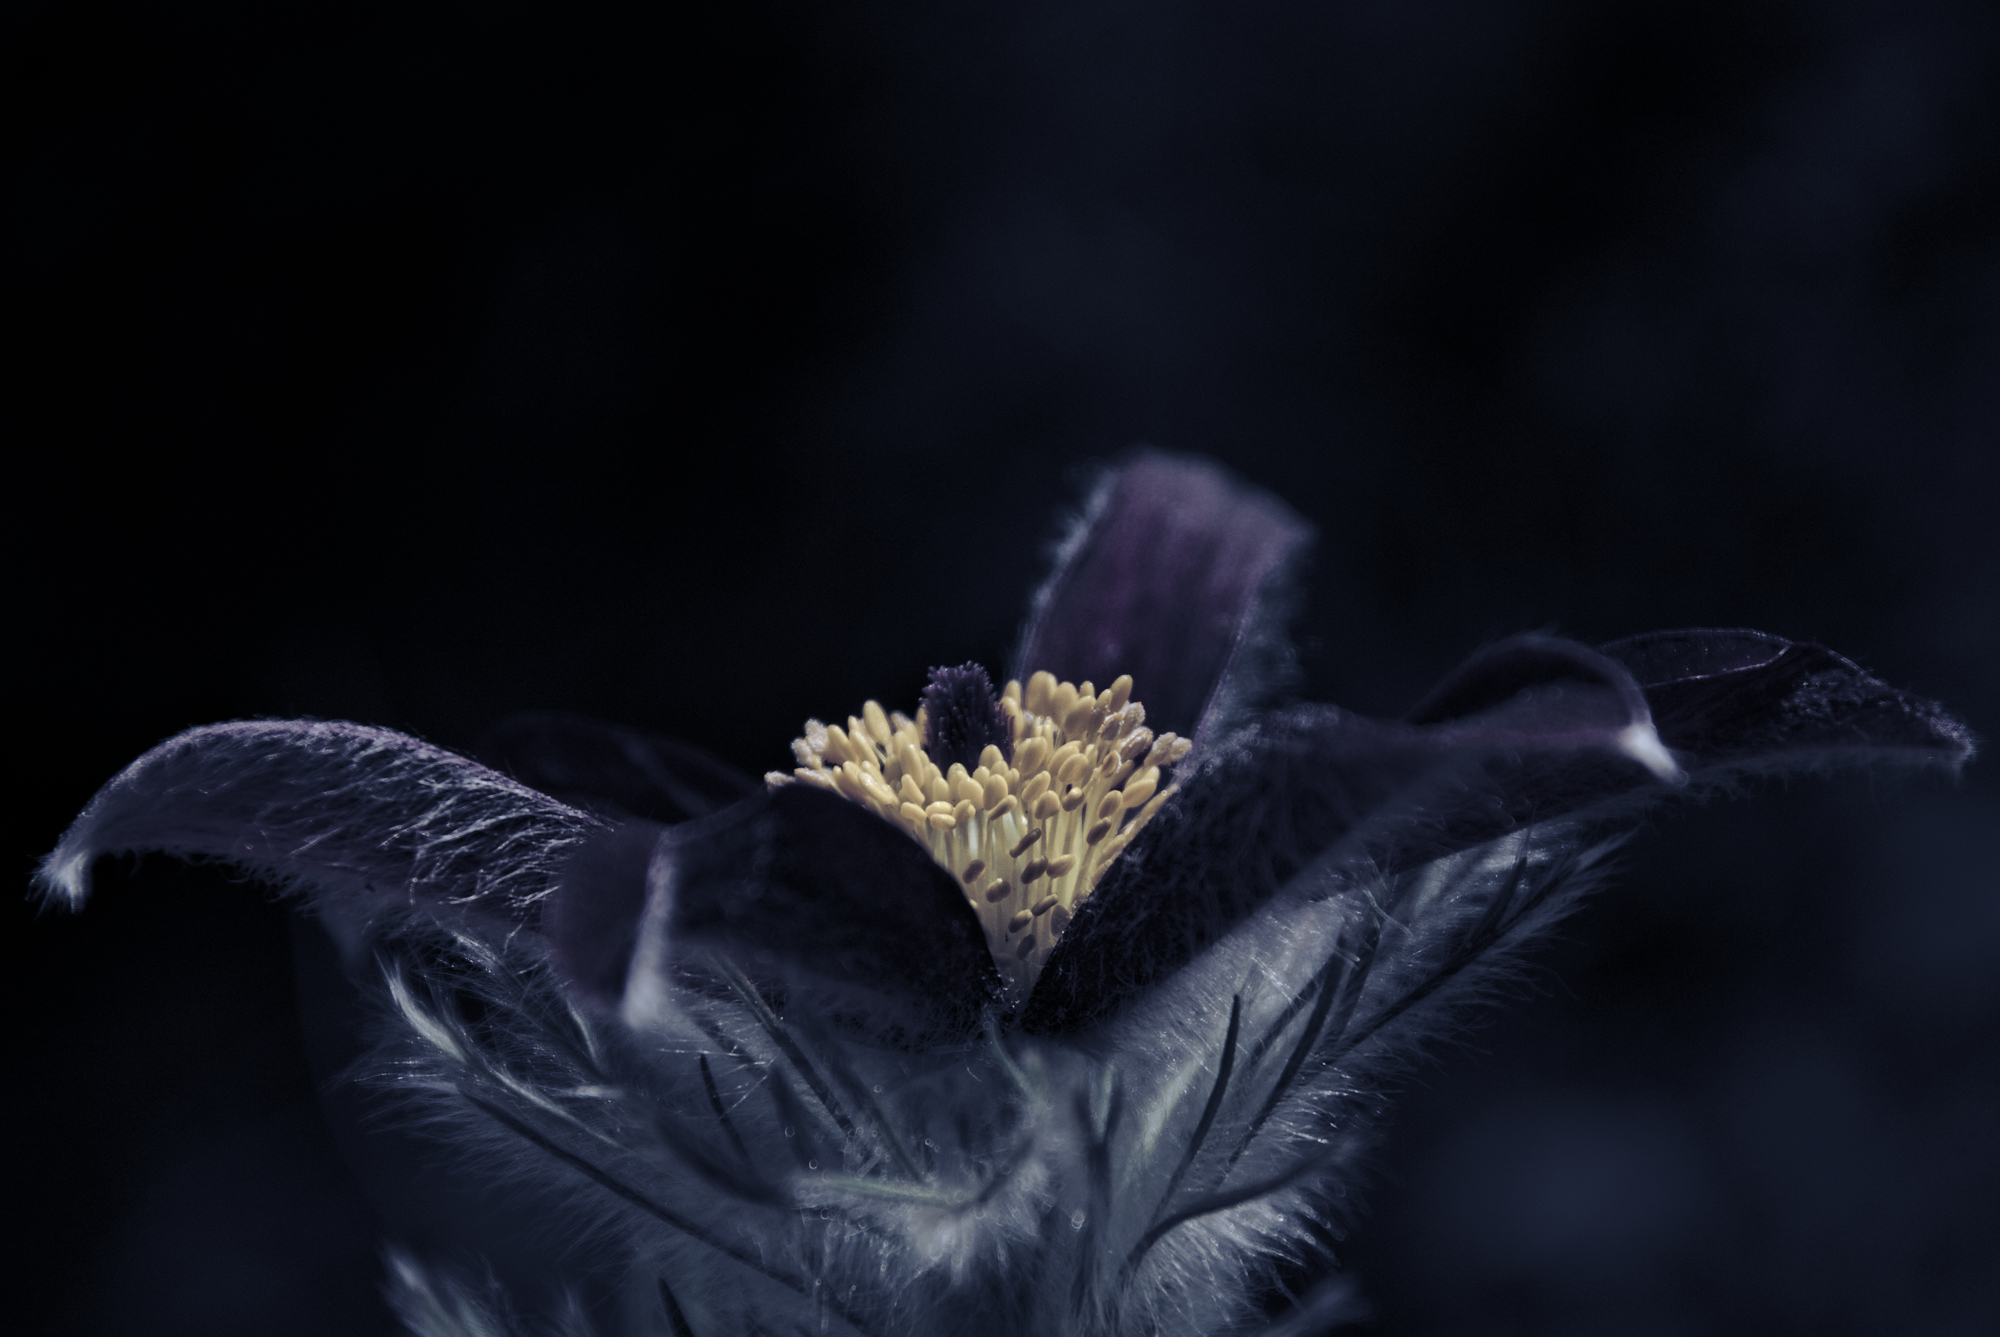
nature, outdoor, bird, wing, photography, stem, leaf, flower, purple, petal, darkness, blue, black, yellow, close up, eye, organ, innsbruck, botanischergarten, macro photography